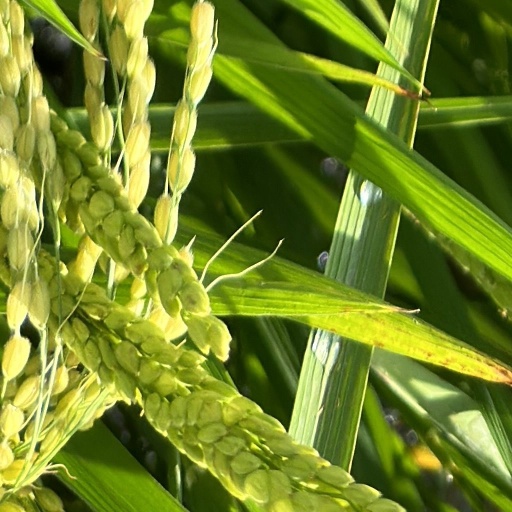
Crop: rice